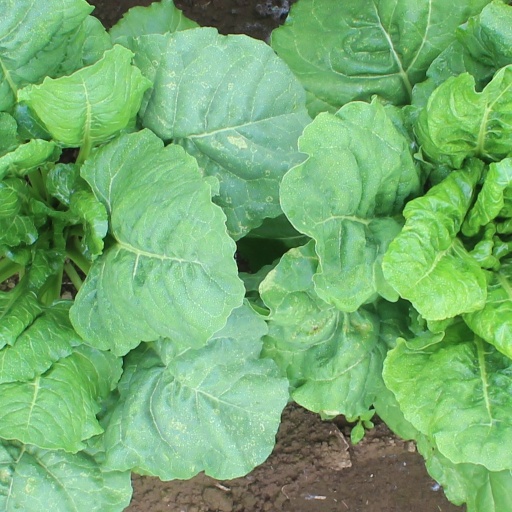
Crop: sugar beet